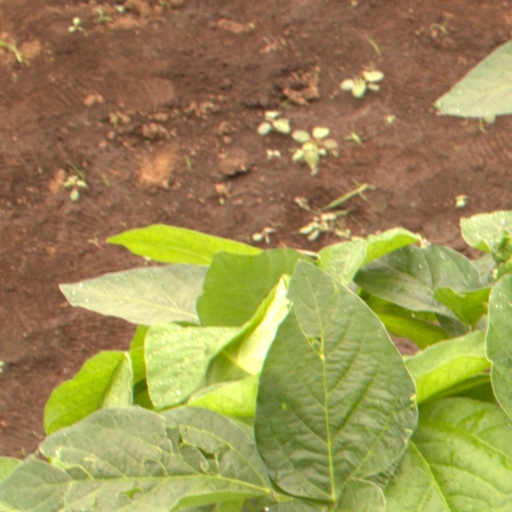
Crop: soybean